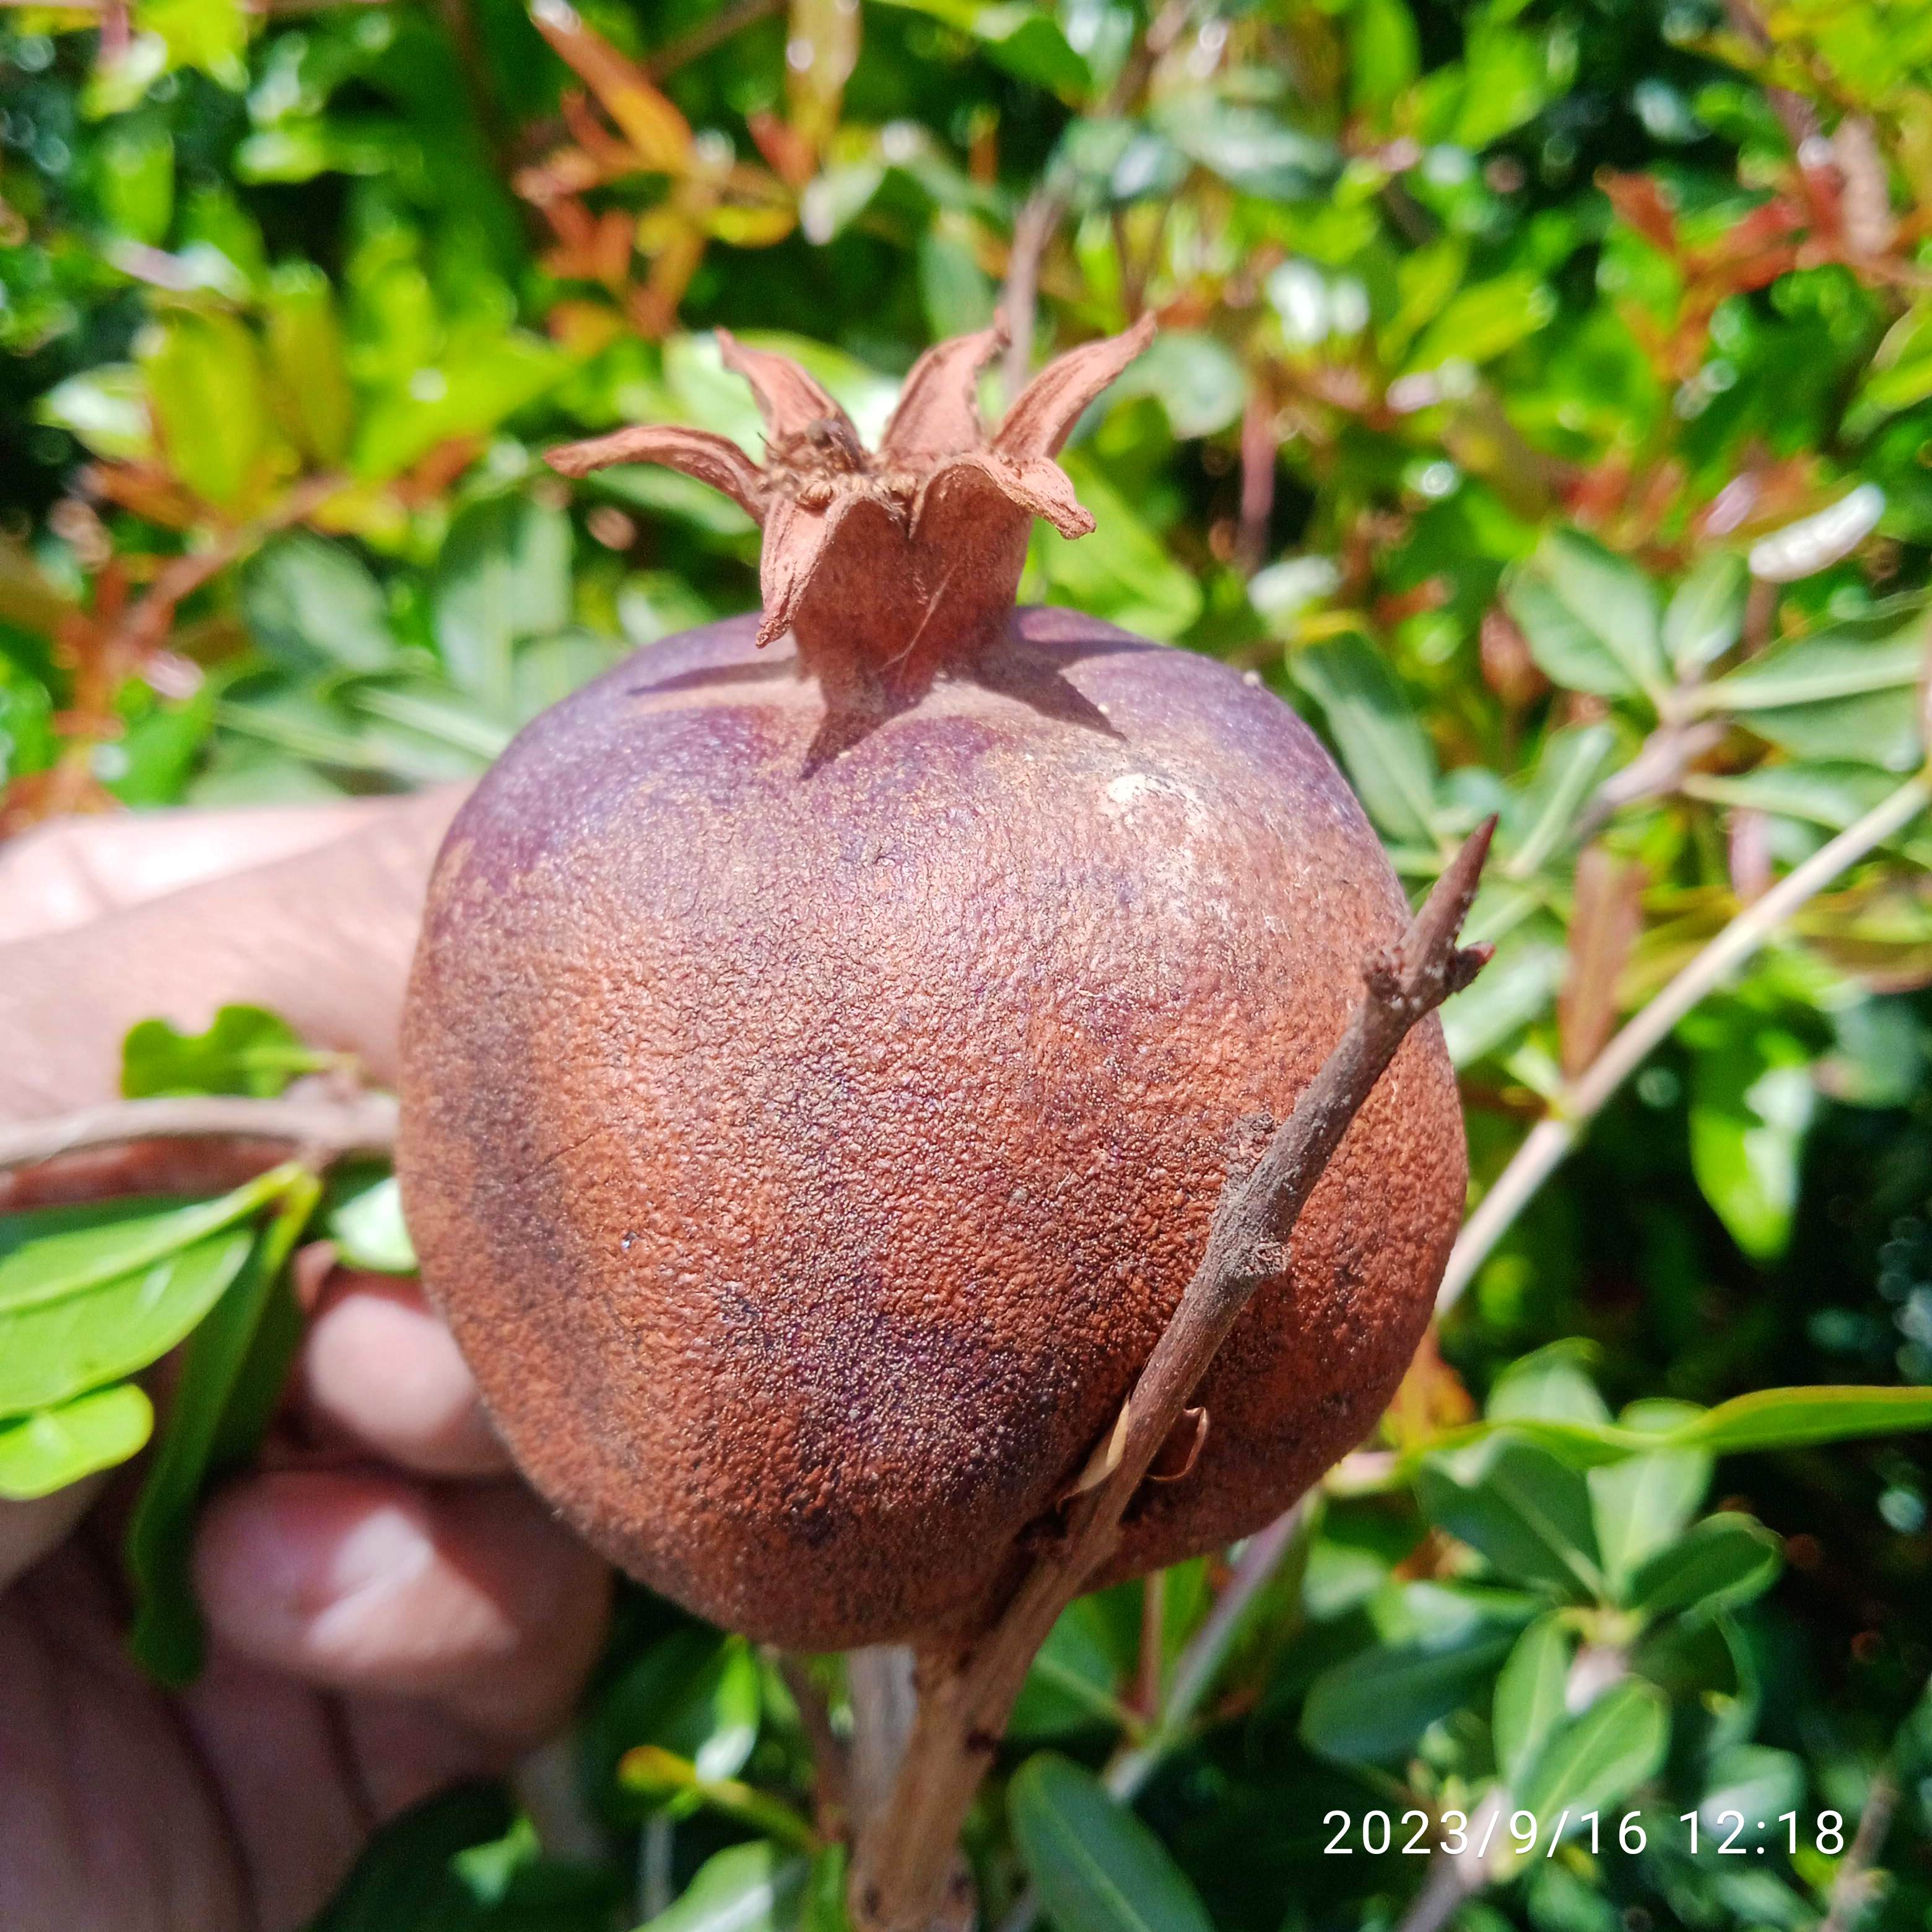
Label: Alternaria